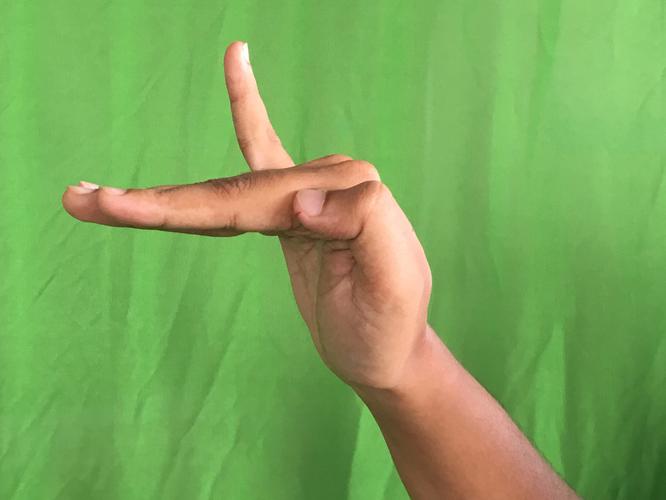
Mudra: Hamsapaksha
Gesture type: double_hand